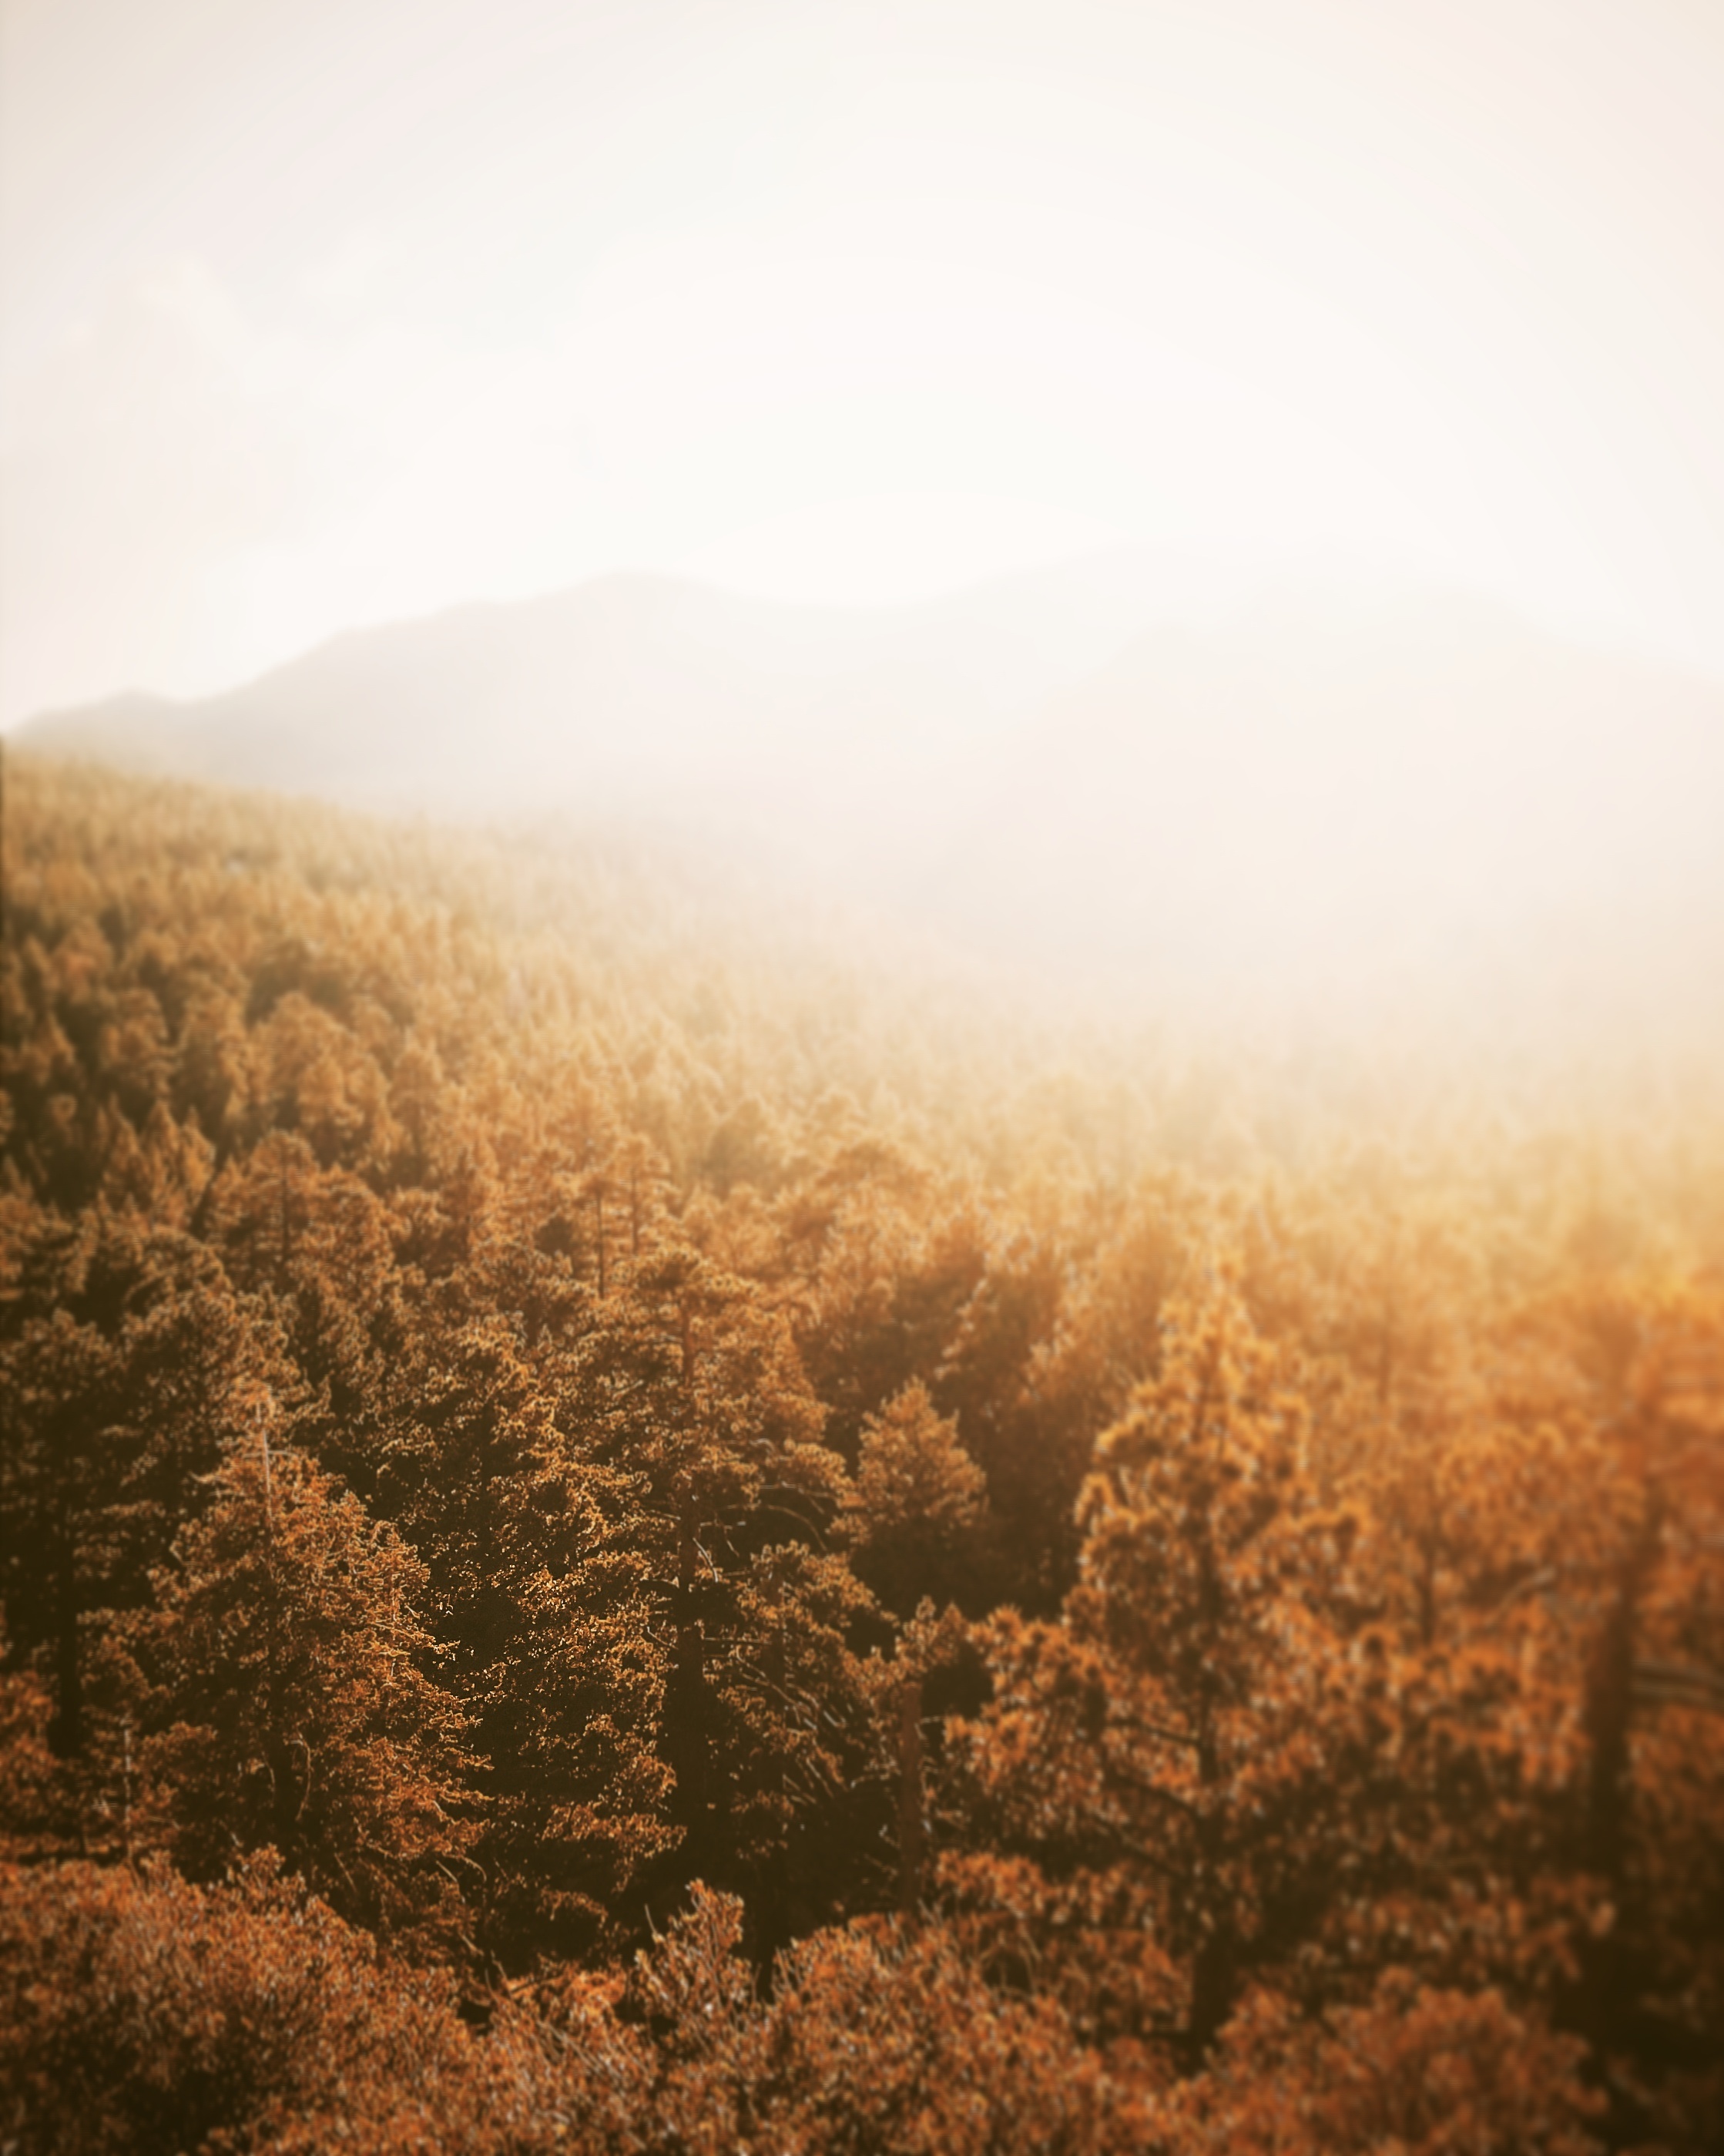
tree, nature, forest, horizon, mountain, cloud, sky, sun, fog, sunrise, sunset, mist, field, sunlight, morning, hill, dawn, atmosphere, dusk, evening, autumn, haze, atmospheric phenomenon, mountainous landforms